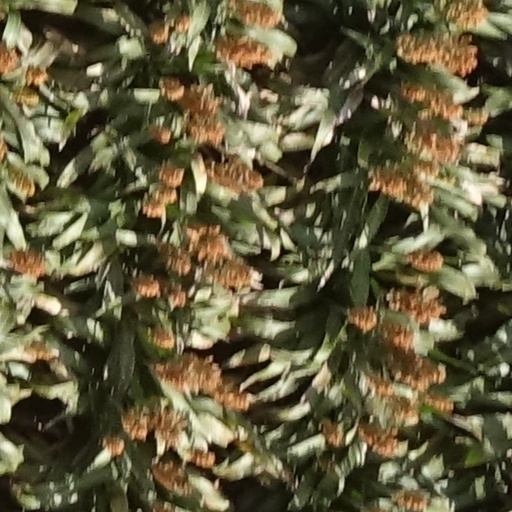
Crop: sorghum